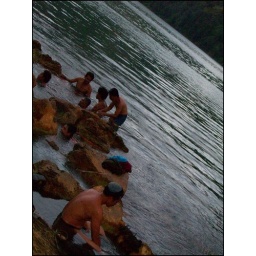
people bath in a warm water, segara anak lake (mounth. RInjani. LOmbok. INdonesia)